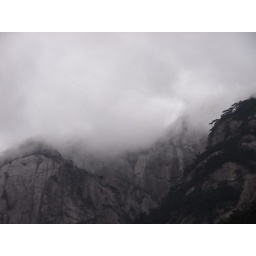
mountains surrounded by clouds and frog.